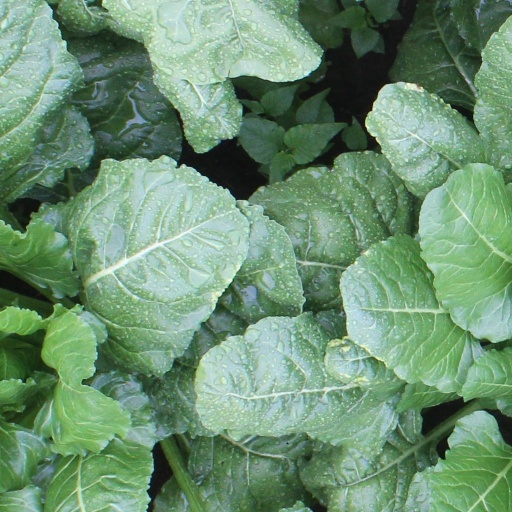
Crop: sugar beet